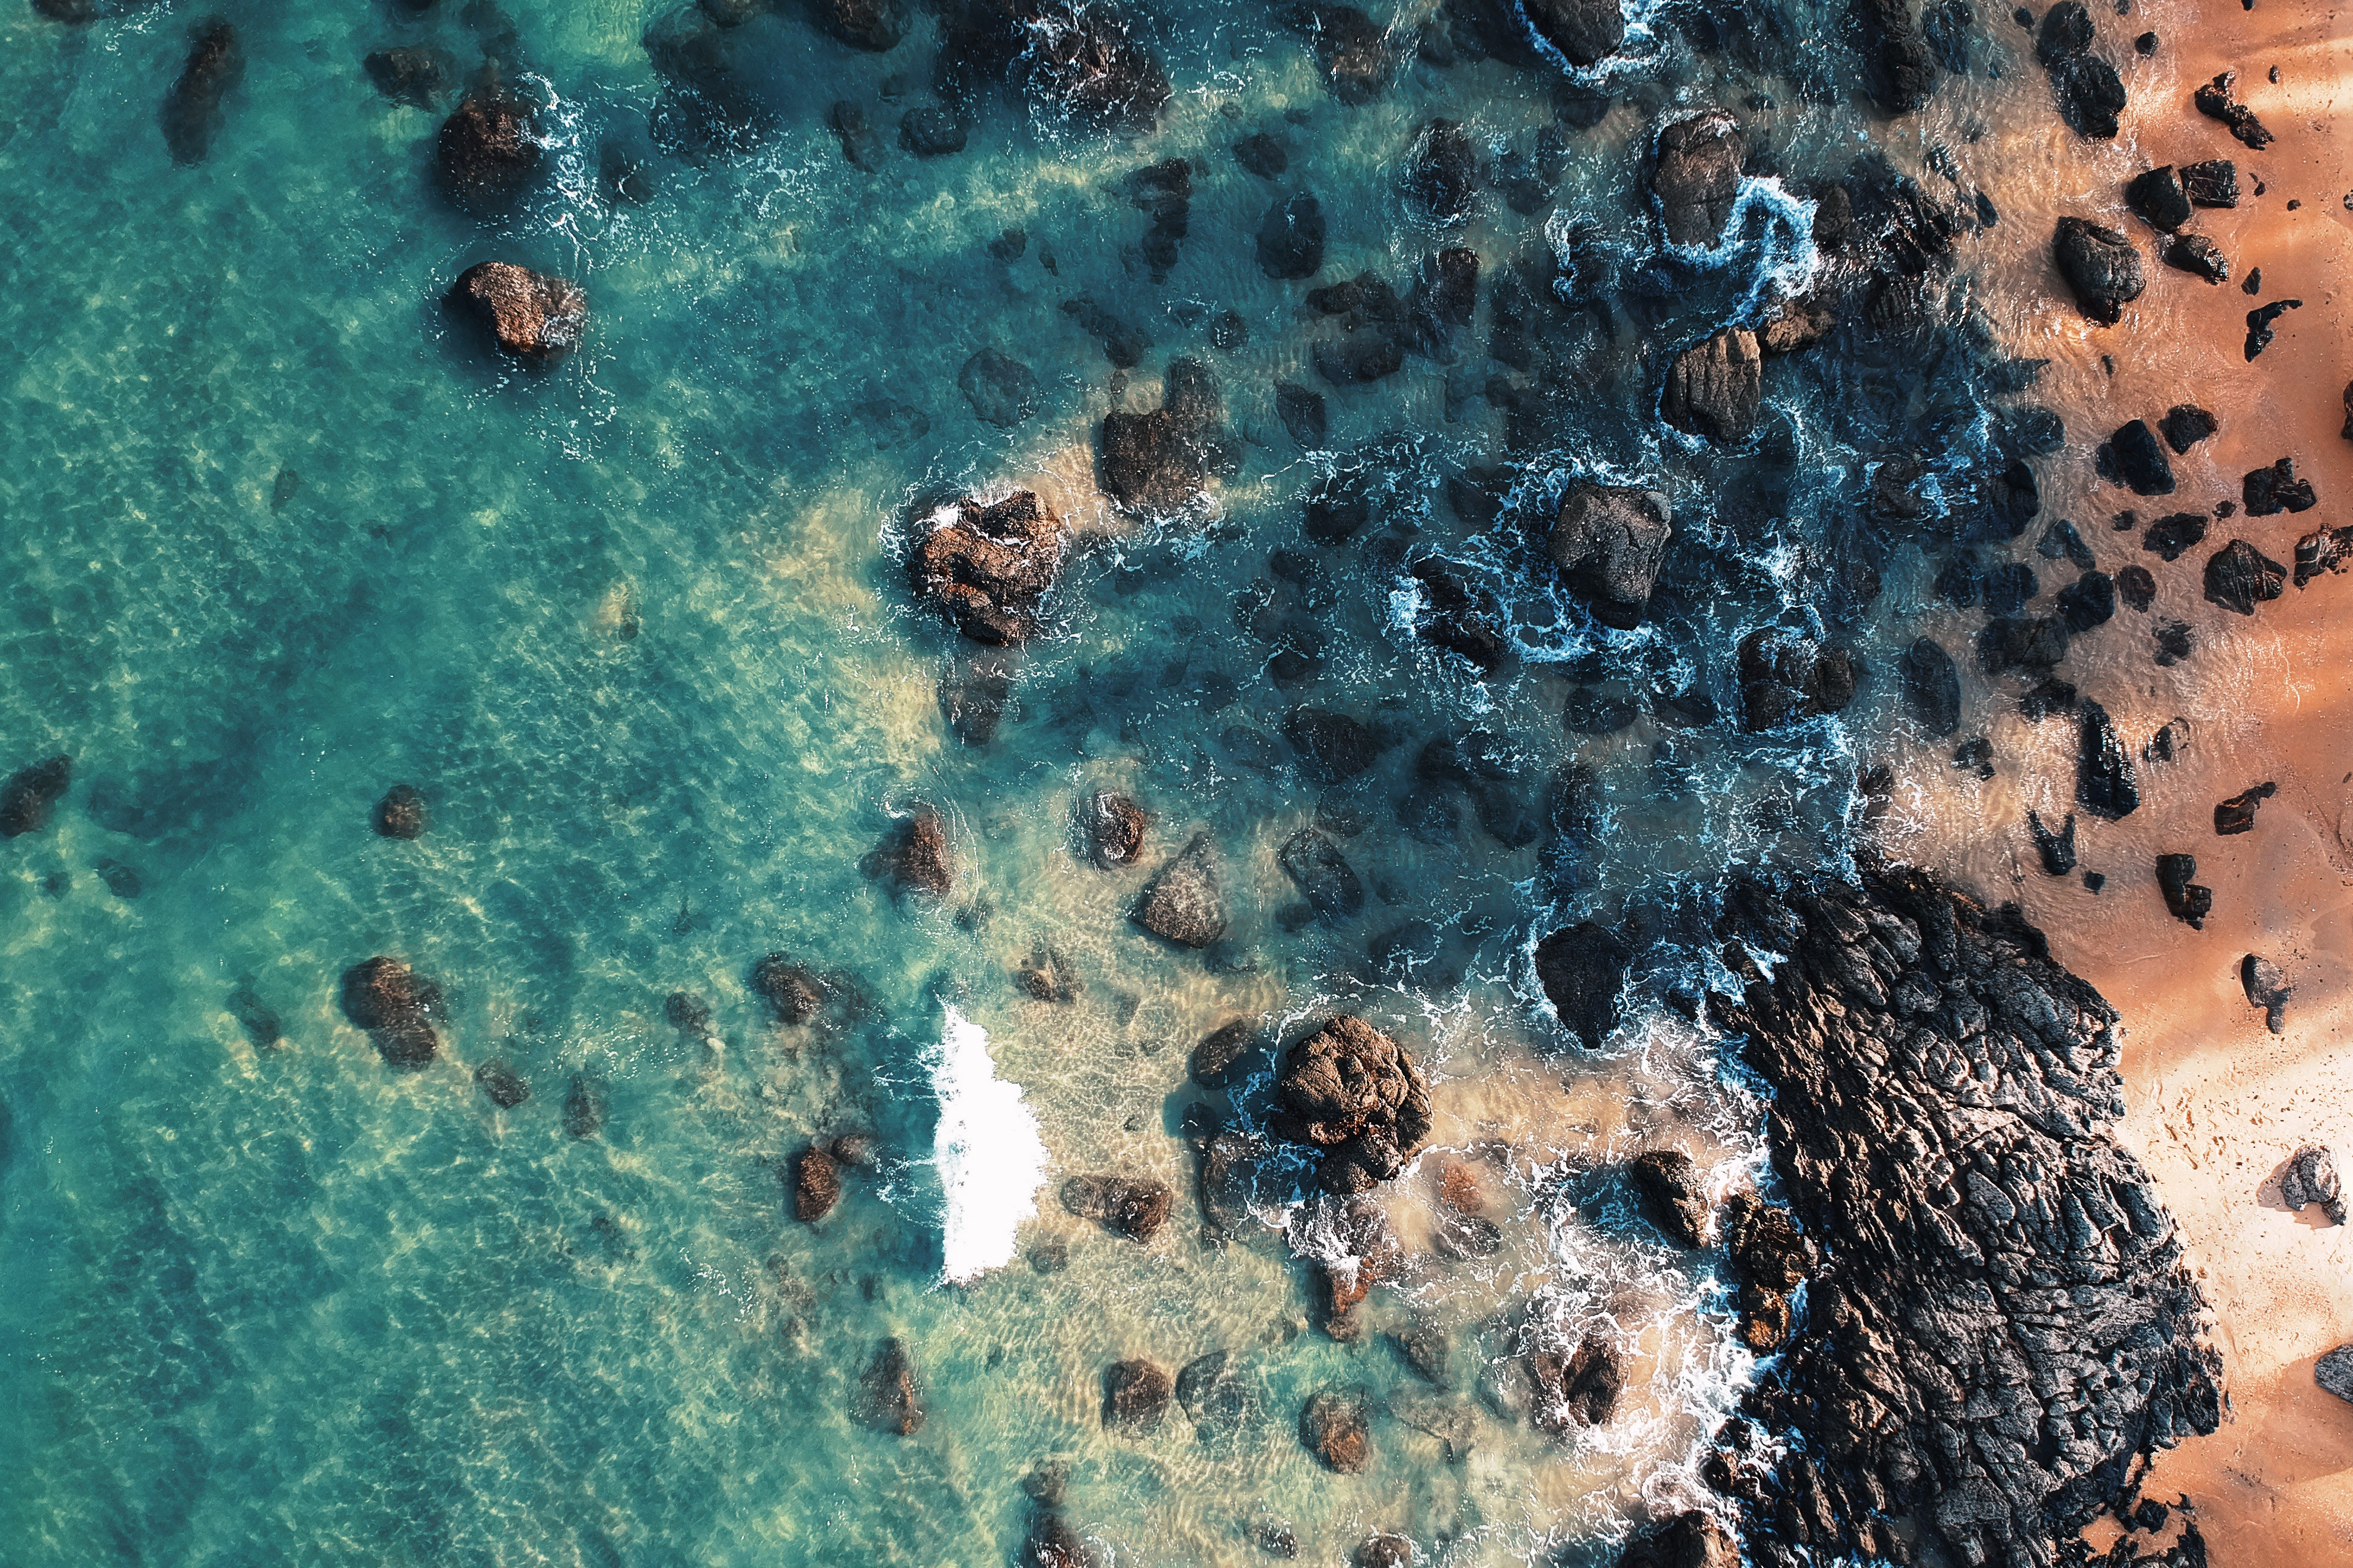
blue, turquoise, green, water, rock, organism, mold, rust, space, pattern, world, metal